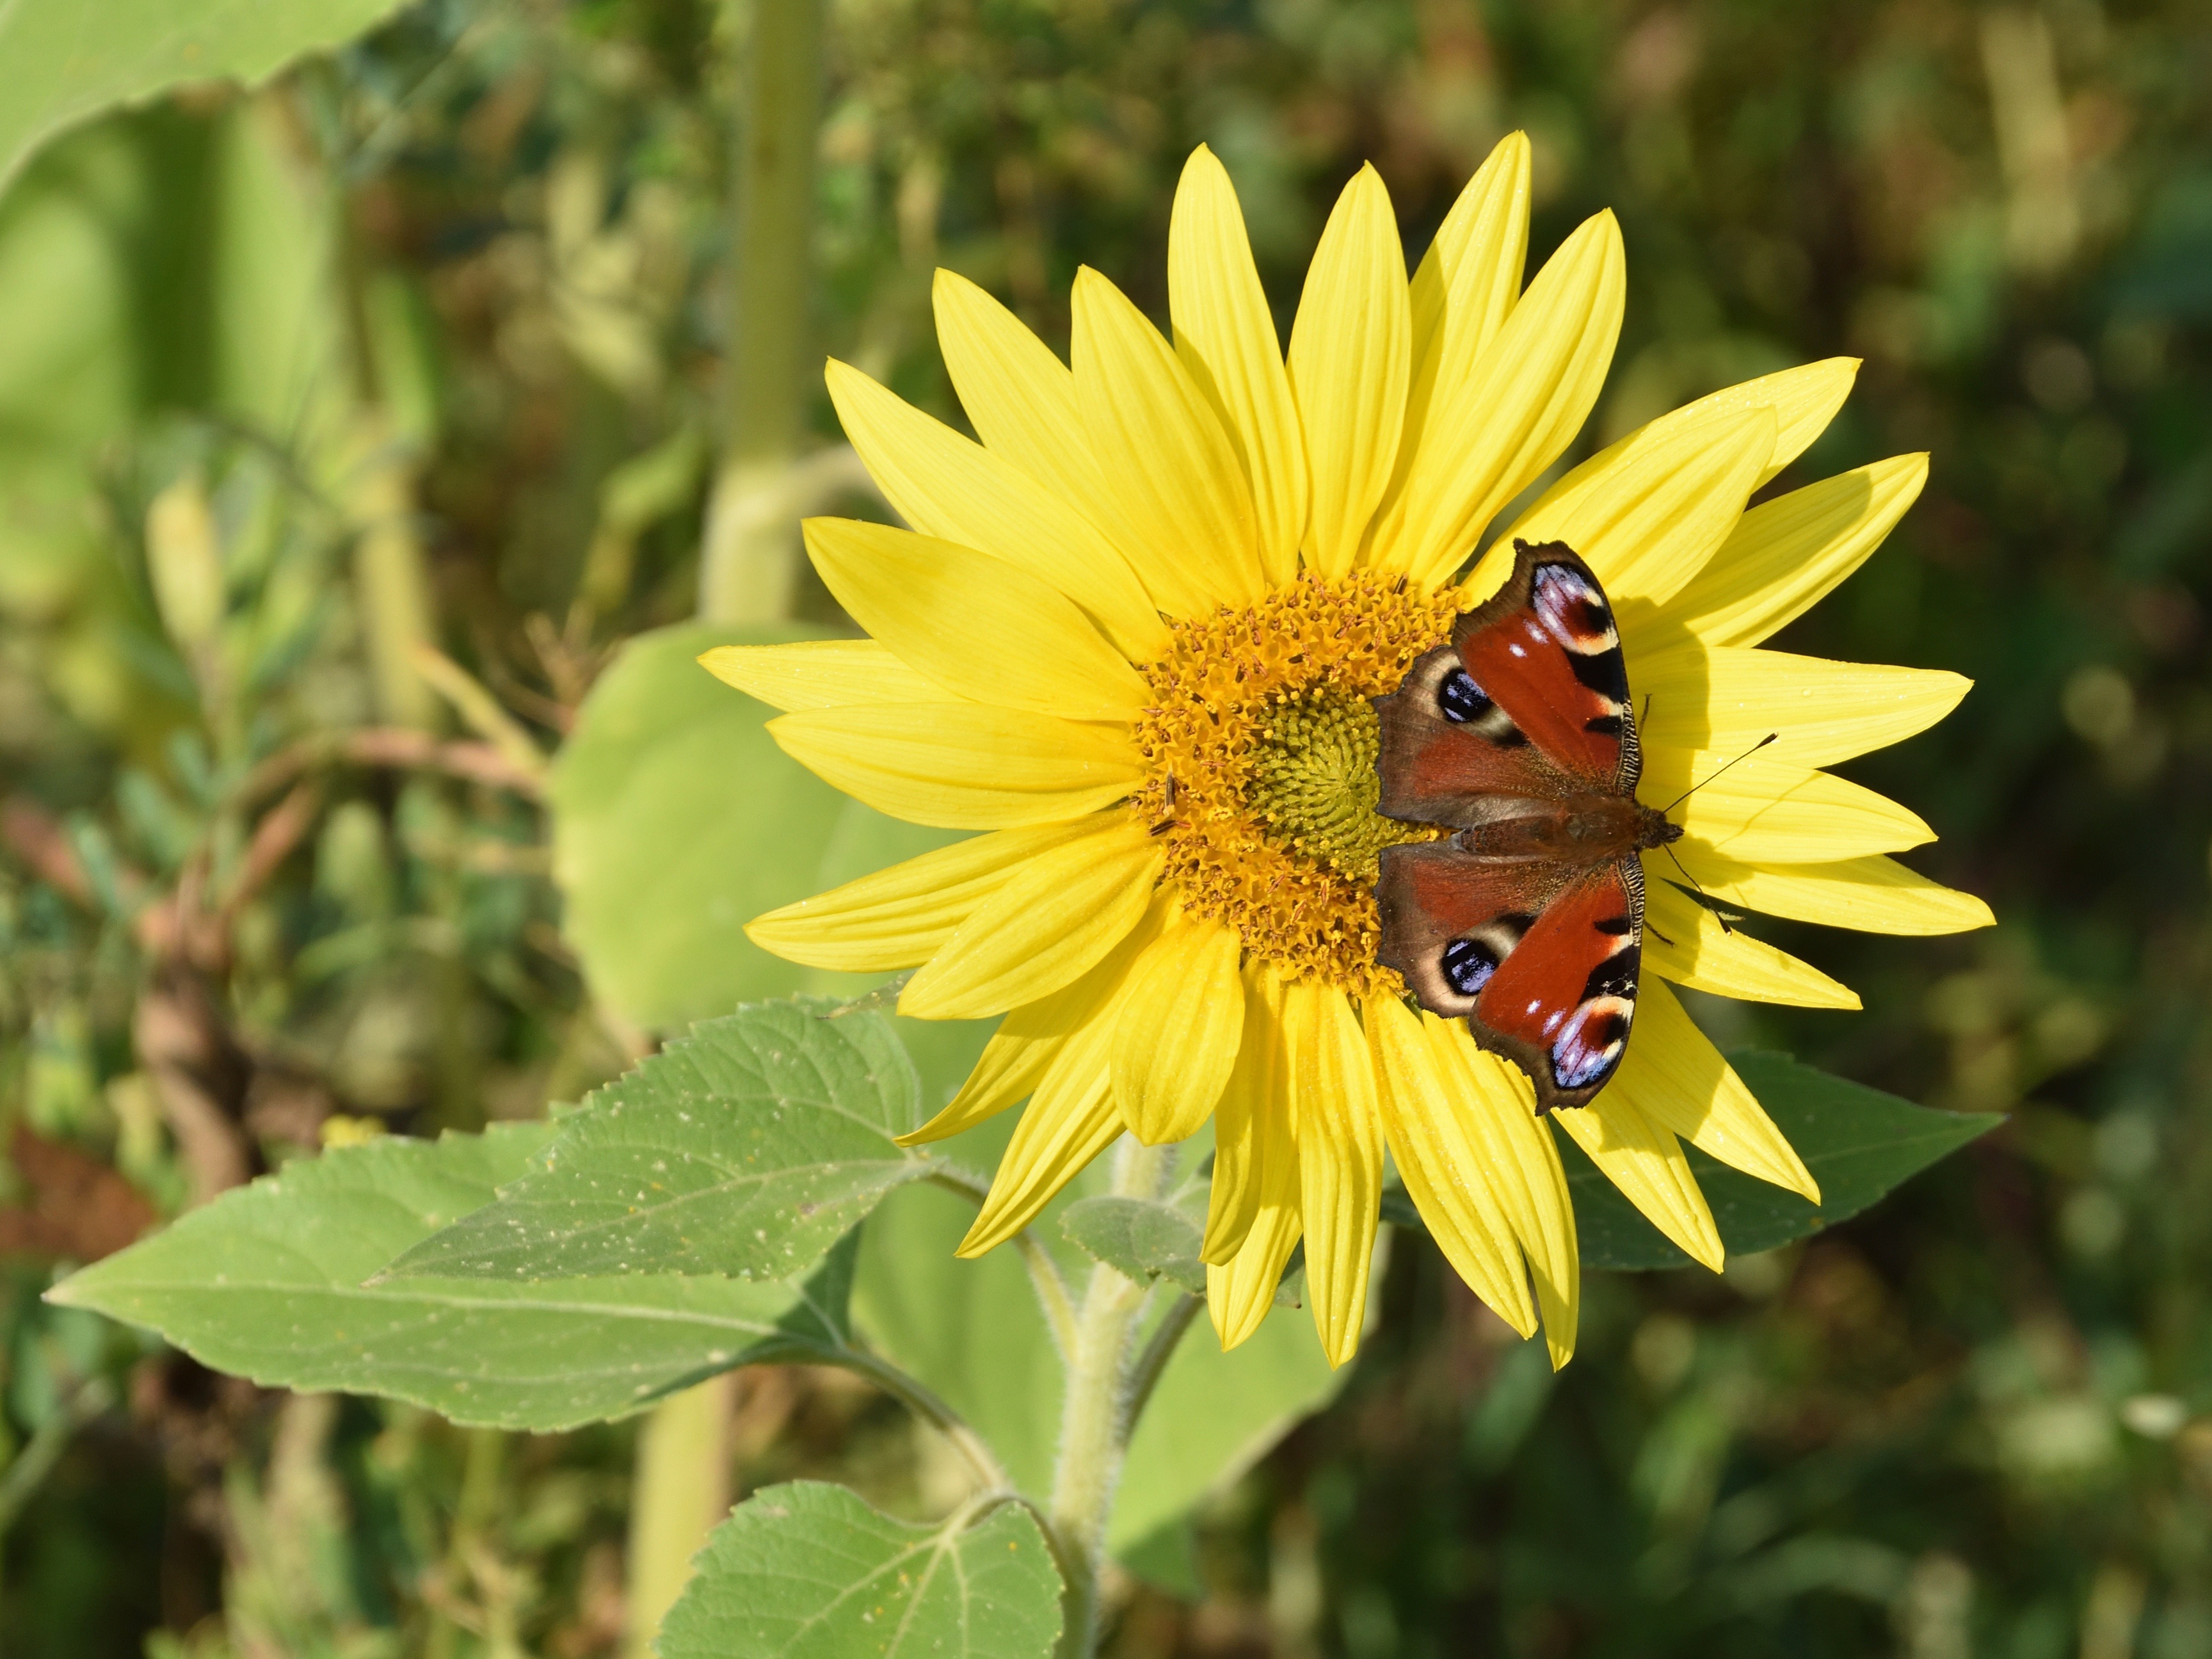
plant, flower, animal, insect, macro, botany, butterfly, colorful, yellow, flora, fauna, sunflower, invertebrate, peacock, wildflower, bee, nectar, macro photography, peacock butterfly, flowering plant, honey bee, daisy family, annual plant, land plant, membrane winged insect